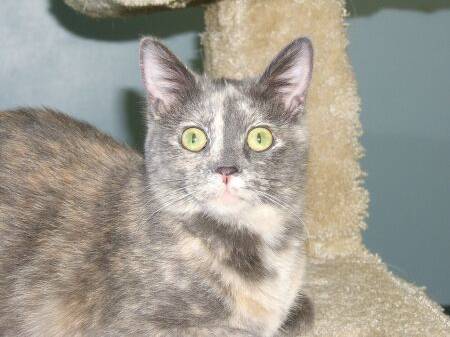
Label: cat